Officer cadet

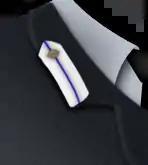
Rank insignia for Royal Air Force officer cadet (service dress)

The rank of officer cadet is held by those undergoing initial officer training at the Royal Air Force College Cranwell. Students undergoing the Foundation Degree course at DCAE Cosford, having been selected for service as engineer officers from the ranks, hold their previous rank while wearing officer cadet rank insignia for the duration, prior to attending initial officer training. The rank is also held by members of University Air Squadrons.